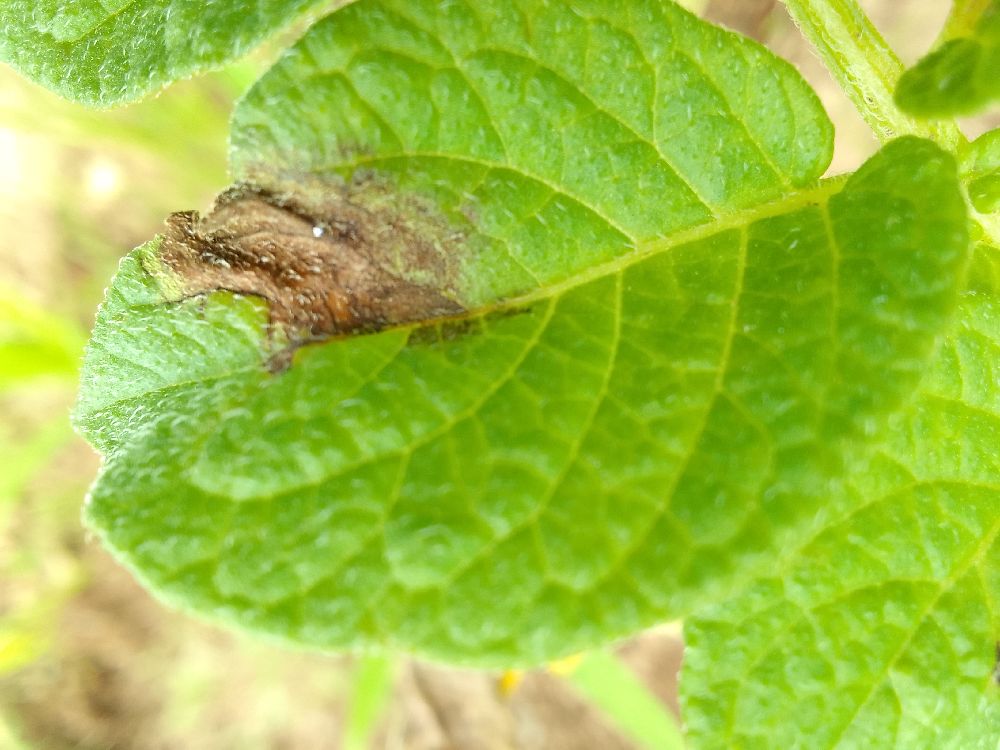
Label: Late blight